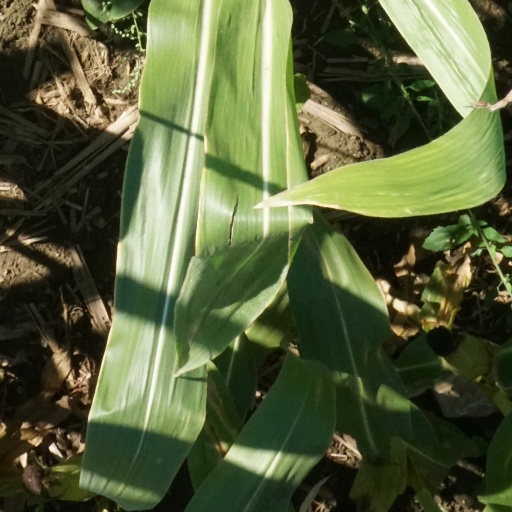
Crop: maize; corn